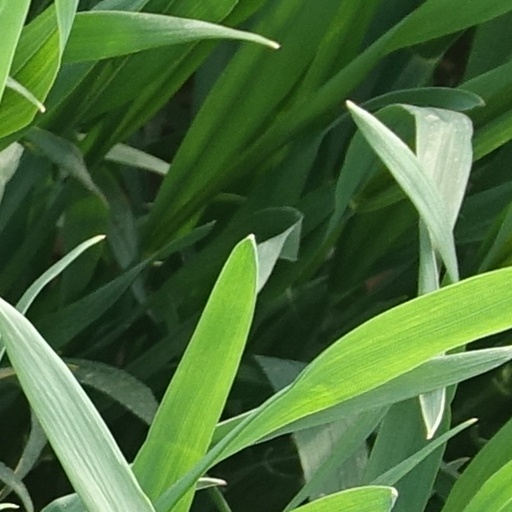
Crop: wheat